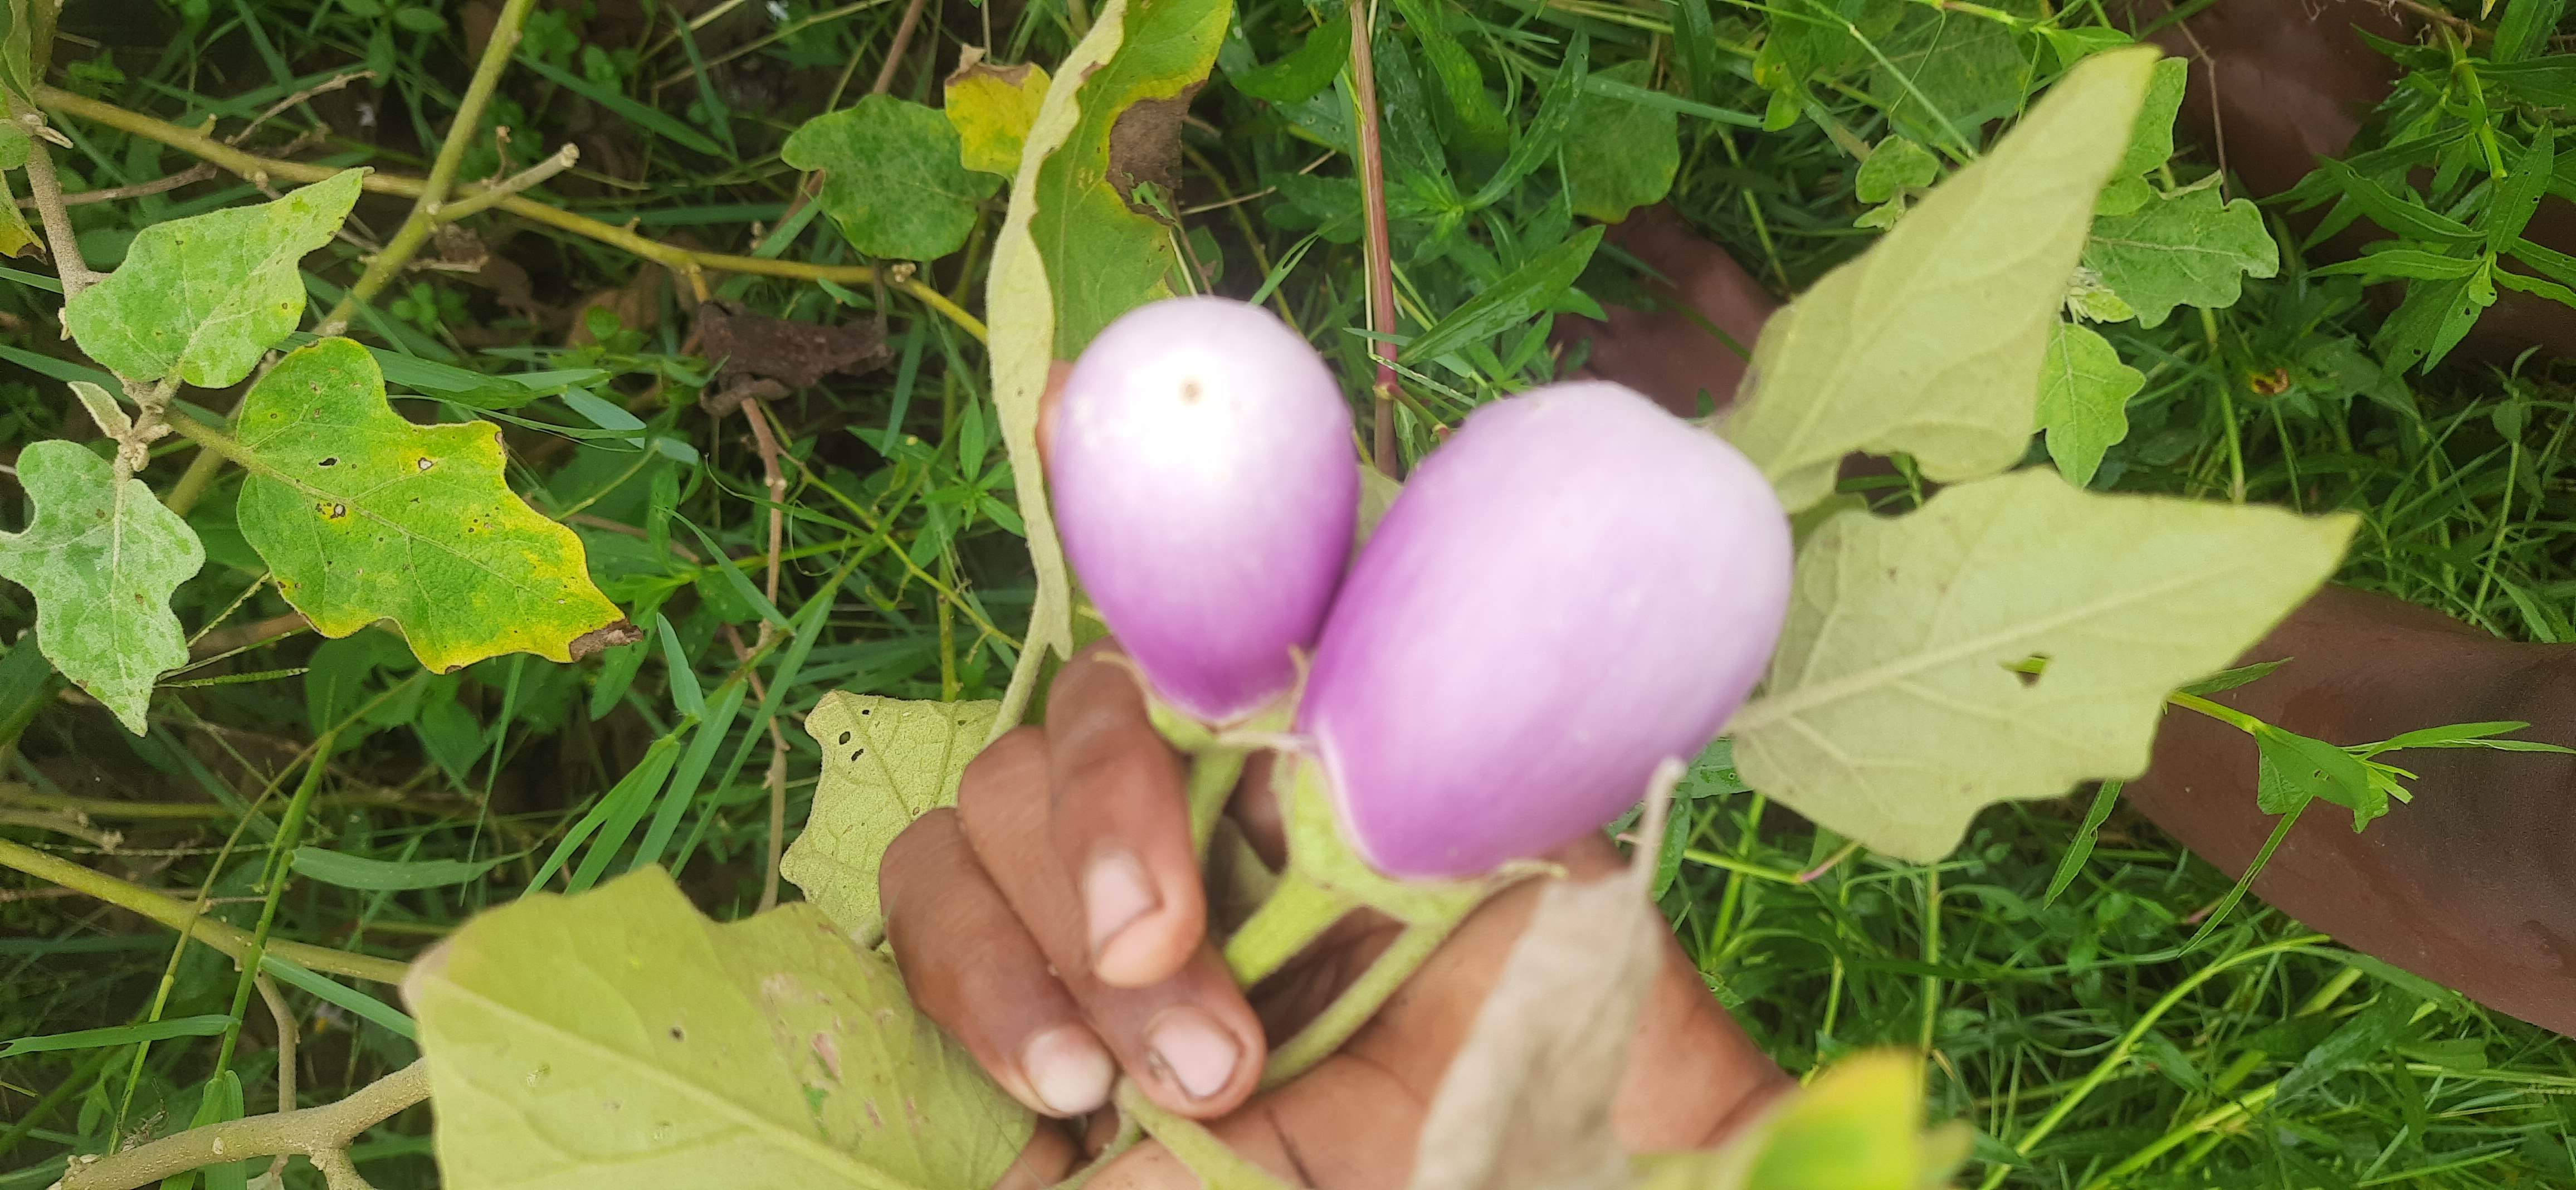
Label: Healty Brinjal